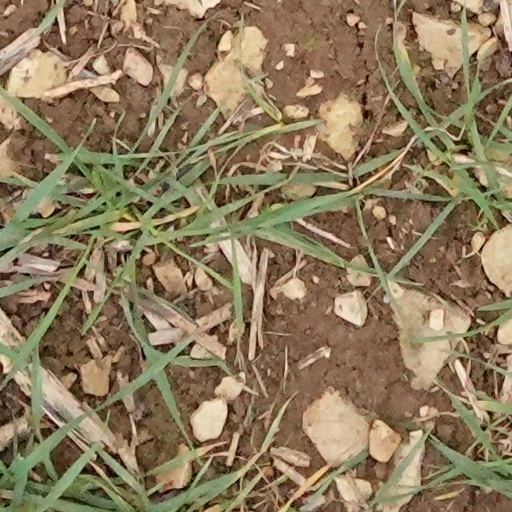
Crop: wheat